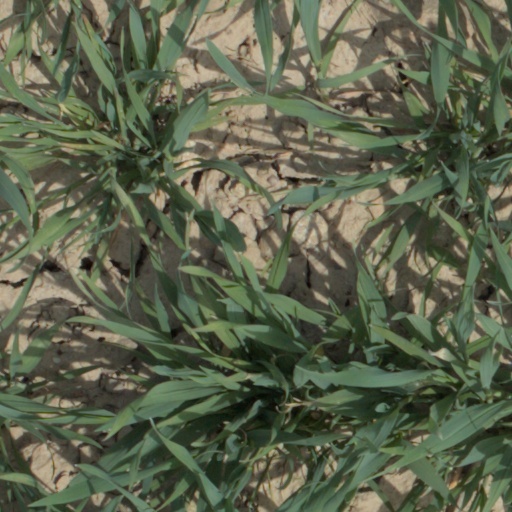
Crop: wheat